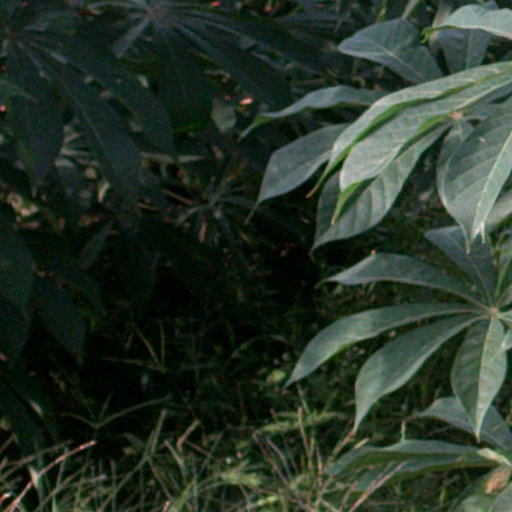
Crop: cassava